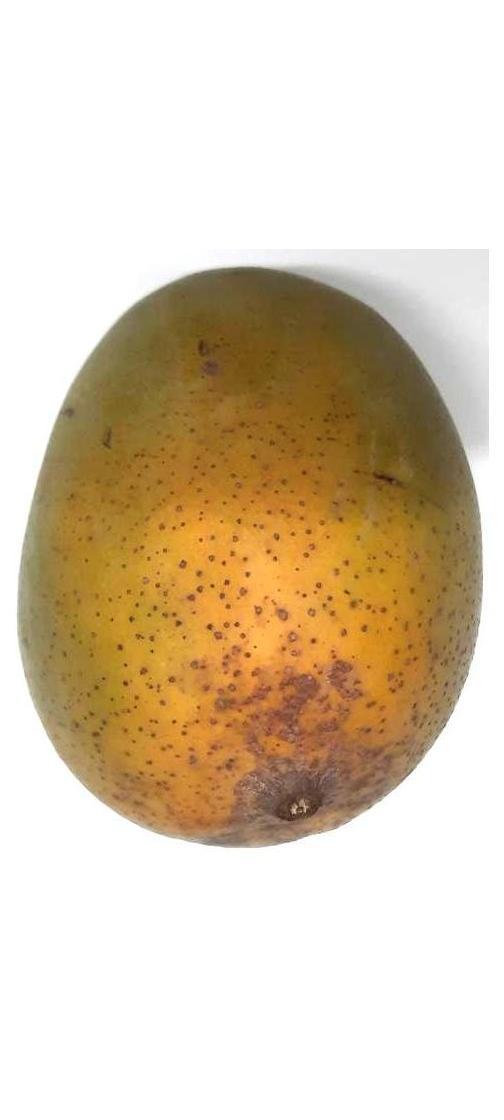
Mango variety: Himsagor